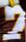
Number: 7